Ashik

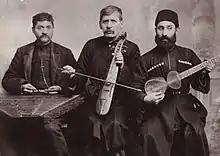
Armenian ashugh Jivani (center, playing the kamani) with instrumentalists

An ashik or ashugh is traditionally a singer-poet and bard who accompanies his song, be it a dastan (traditional epic story, also known as "hikaye") or a shorter original composition with a long-necked lute, or an other instrument in Armenian, Iranian, Azerbaijani, Turkish, South Azerbaijani and Georgian cultures of the south caucasus and surrounding regions. In general, the modern ashik is a professional musician who usually serves an apprenticeship, masters playing the duduk, saz, kamancheh, tar, or another instrument (like the sring or daf) and builds up a varied but individual repertoire of folk songs.